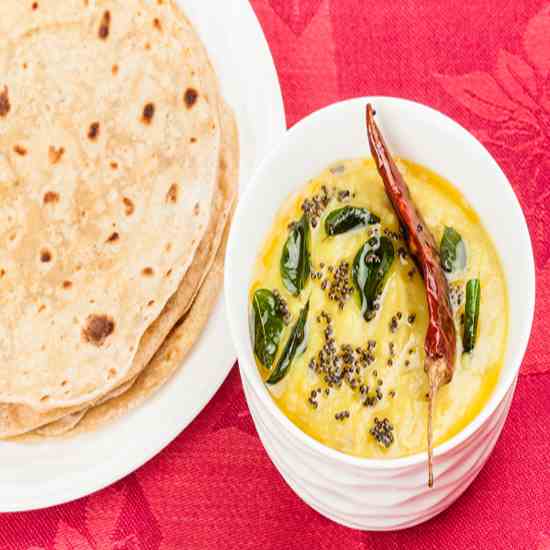
Dish: chapati